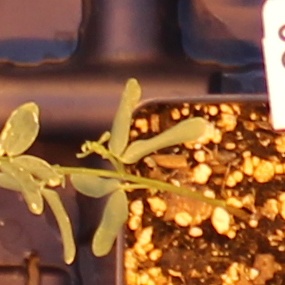
Label: Lentil